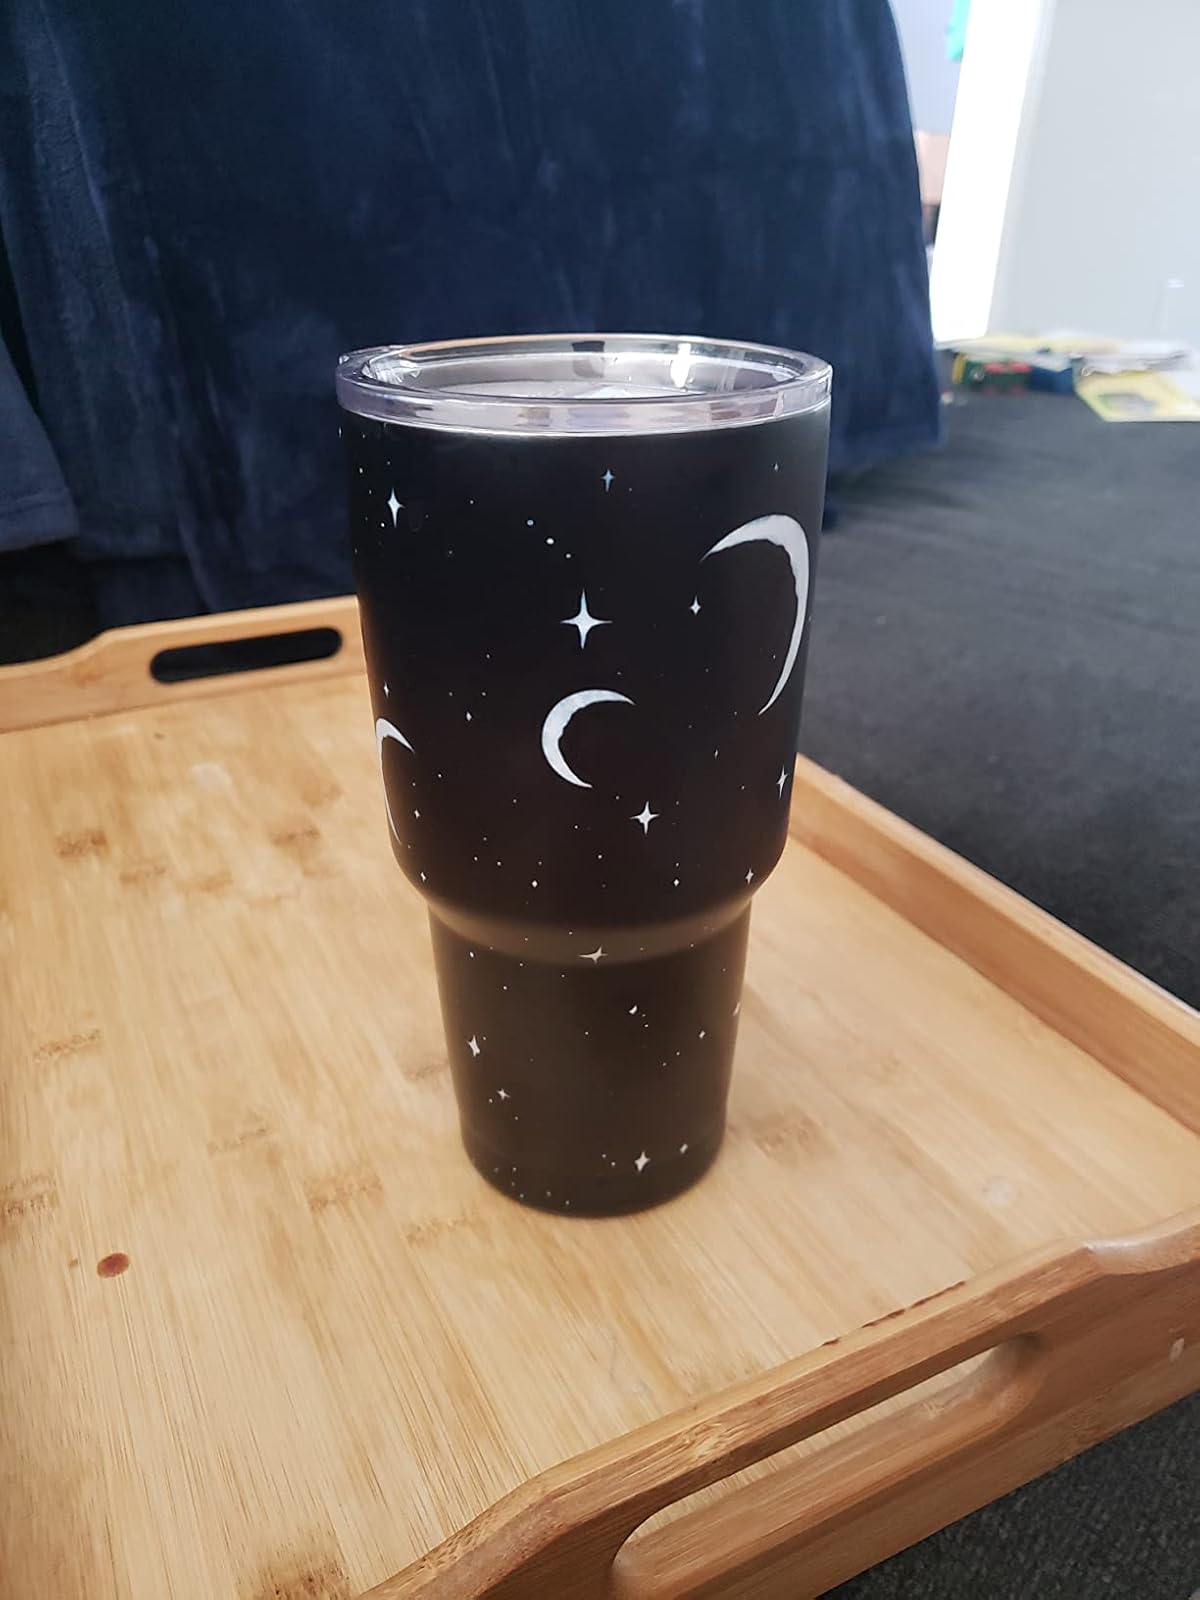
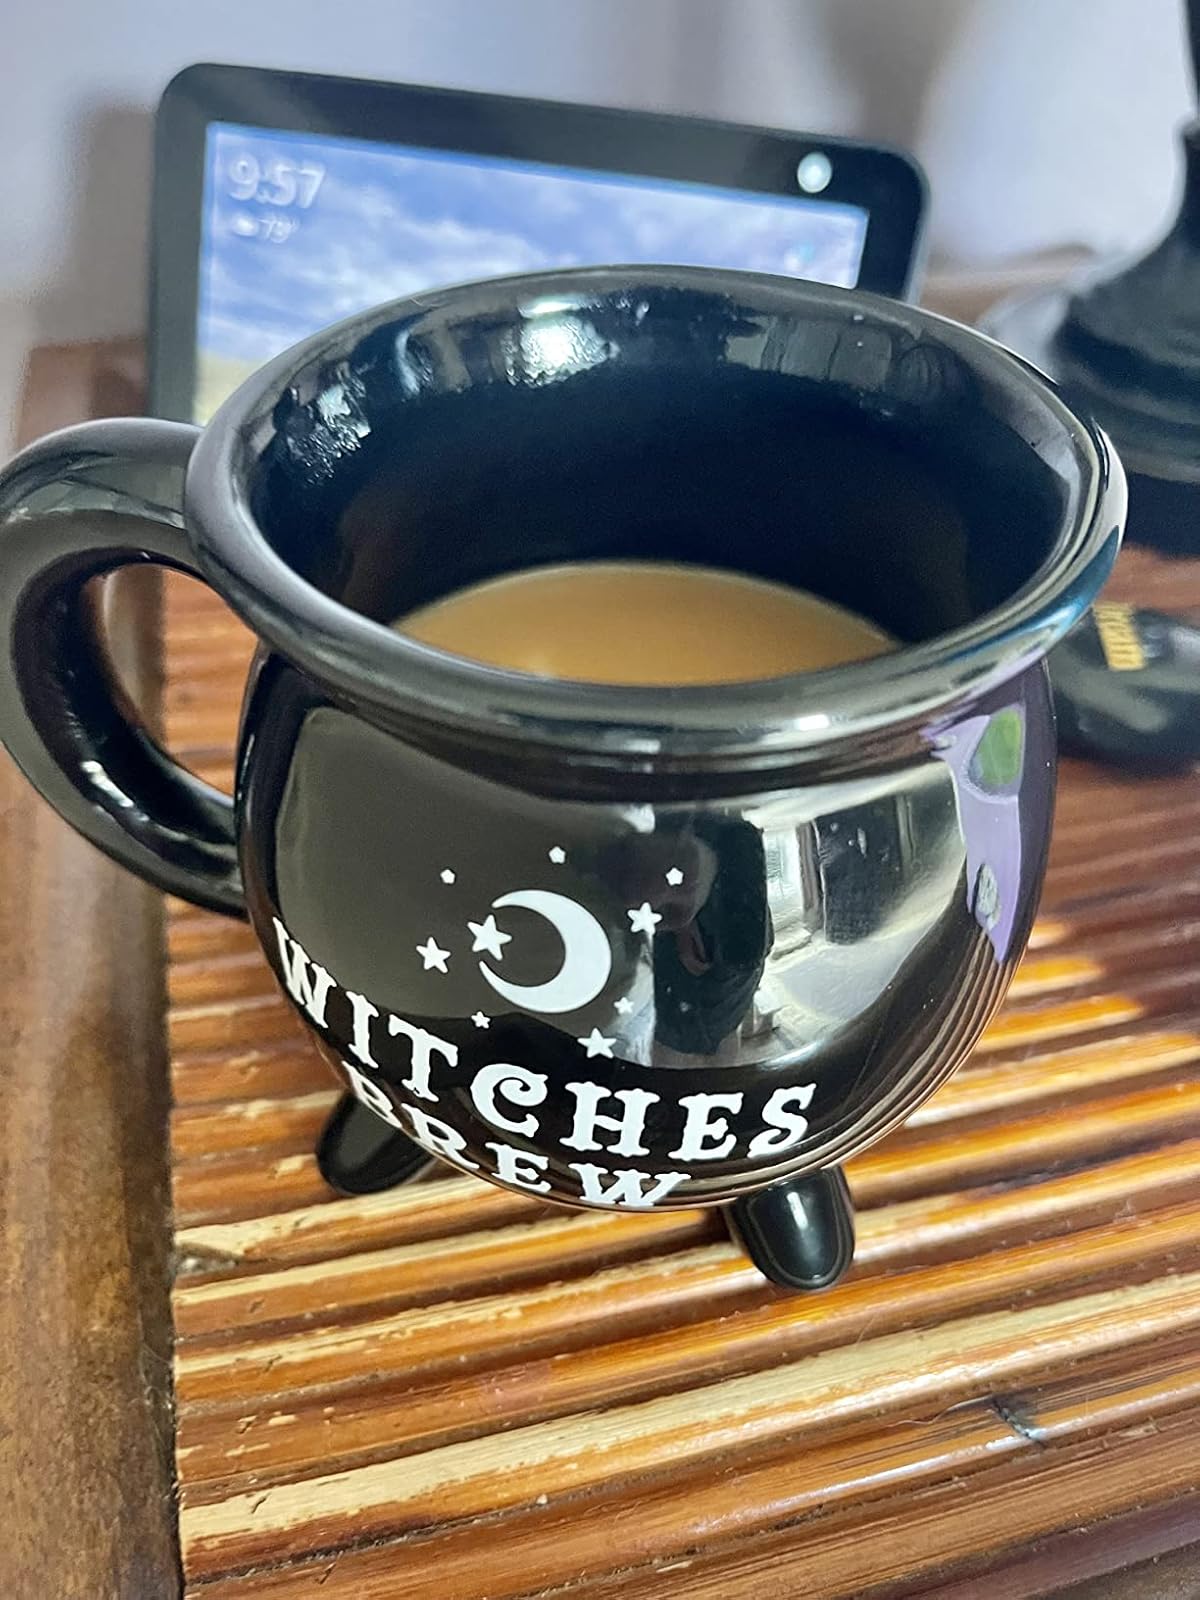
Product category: items_mug
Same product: no